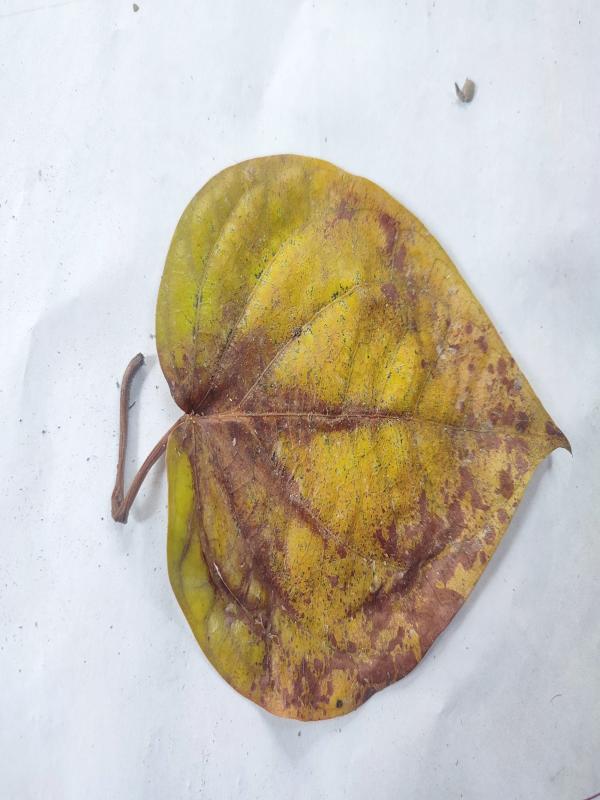
Label: Dried_Leaf